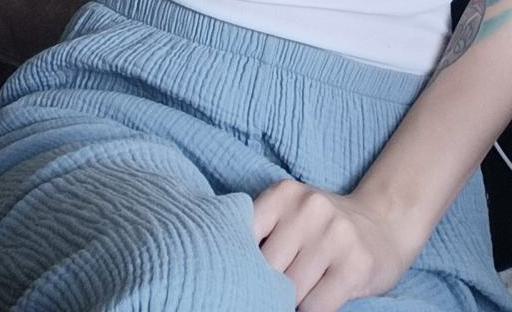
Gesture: no_gesture